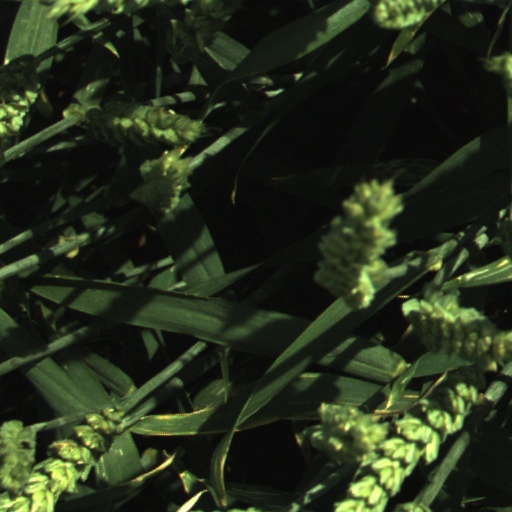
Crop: wheat